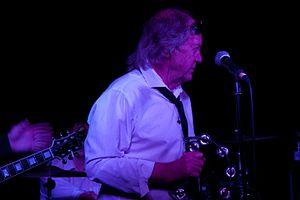
Philip Arthur Dennis Kattner, dit Phil May, est un chanteur de rock britannique né le 9 novembre 1944 à Dartford dans le Kent et mort le 15 mai 2020 à King's Lynn dans le Norfolk.